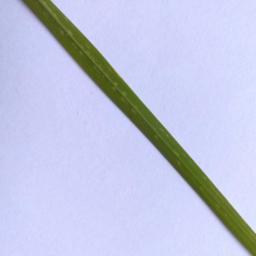
Label: Rice___Healthy